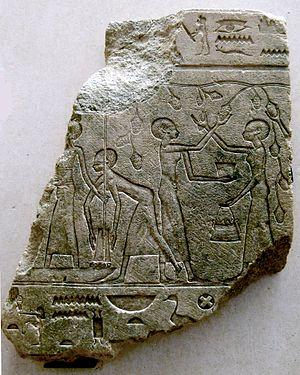
Vendanges - Sous une vigne en hautain deux femmes cueillent les grappes de raisin, portées au pressoir où une autre les foule aux pieds.
Longtemps, la viticulture fut une spécialité de quelques pays — dont la Grèce, l'Italie, la France, l'Allemagne, l'Espagne et le Portugal — mais aujourd'hui, une cinquantaine de pays peuvent disputer à l'Europe le privilège de planter des vignes et de récolter du vin. La tradition biblique selon laquelle la divinité aurait accordé à Noé échoué sur le mont Ararat le privilège de planter la vigne recouvre une réalité historique puisque les premières vignes cultivées pendant l'Antiquité l'ont été dans le Croissant fertile. Toutefois, les recherches scientifiques ont prouvé que les premières vinifications se sont faites dans l'actuelle Géorgie il y a près de 8'000 ans.
La viticulture en Égypte, si elle n'est pas la plus ancienne du monde, est celle sur laquelle nous possédons le plus de renseignements. Sous les pharaons, les fouilles menées dans les tombeaux de la période prédynastique jusqu'à l'Égypte gréco-romaine, ont donné des renseignements précieux sur la vigne et son type de conduite en hautain, l'implantation des vignobles dans le delta du Nil jusque dans les oasis, la façon de vinifier, etc.
Il existe un étonnant paradoxe entre l'image que les Égyptiens de l'Antiquité avaient de leur agriculture et l'image qu'en avaient les visiteurs étrangers. Ainsi, alors que les scribes dépeignent le métier d'agriculteur comme le plus harassant et ingrat des travaux manuels, les voyageurs grecs comme Hérodote et Diodore de Sicile s'extasiaient devant cette terre où les plantes semblaient pousser sans grand effort.